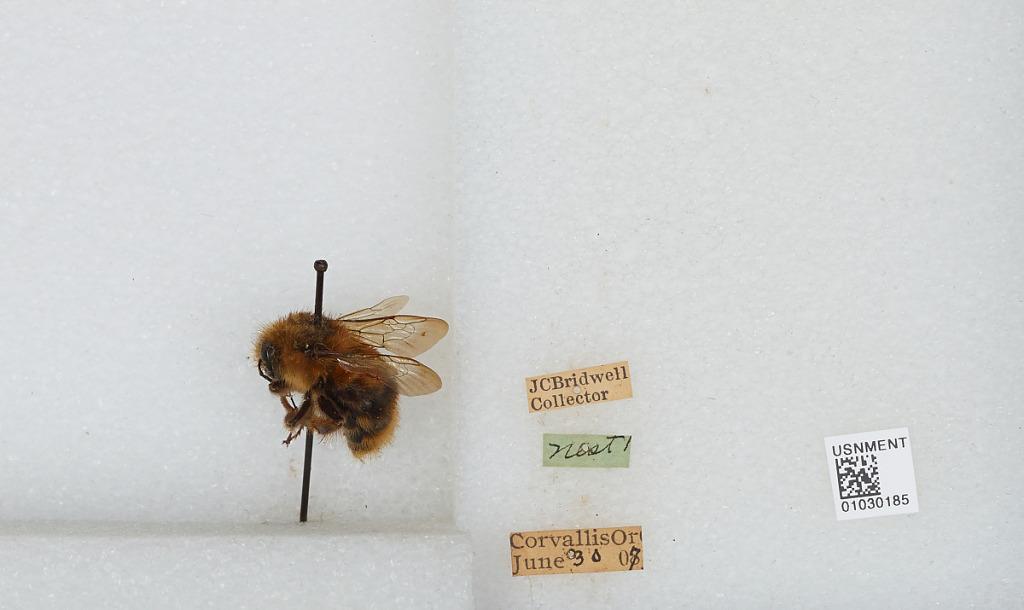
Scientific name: Bombus sp.
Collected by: J. Bridwell
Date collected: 1907-6-30
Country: United States
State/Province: Oregon
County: Benton
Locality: Corvallis
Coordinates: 44.57, -123.28